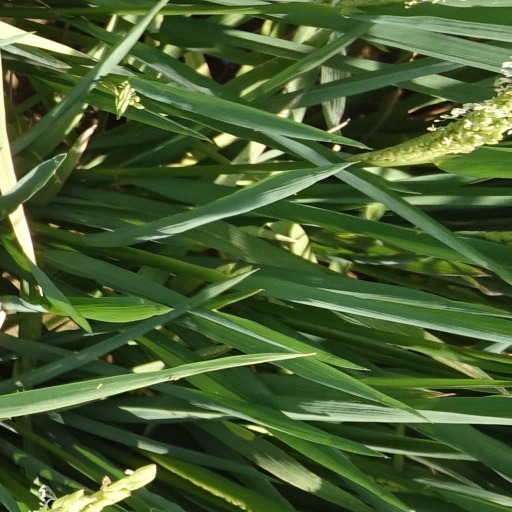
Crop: rice